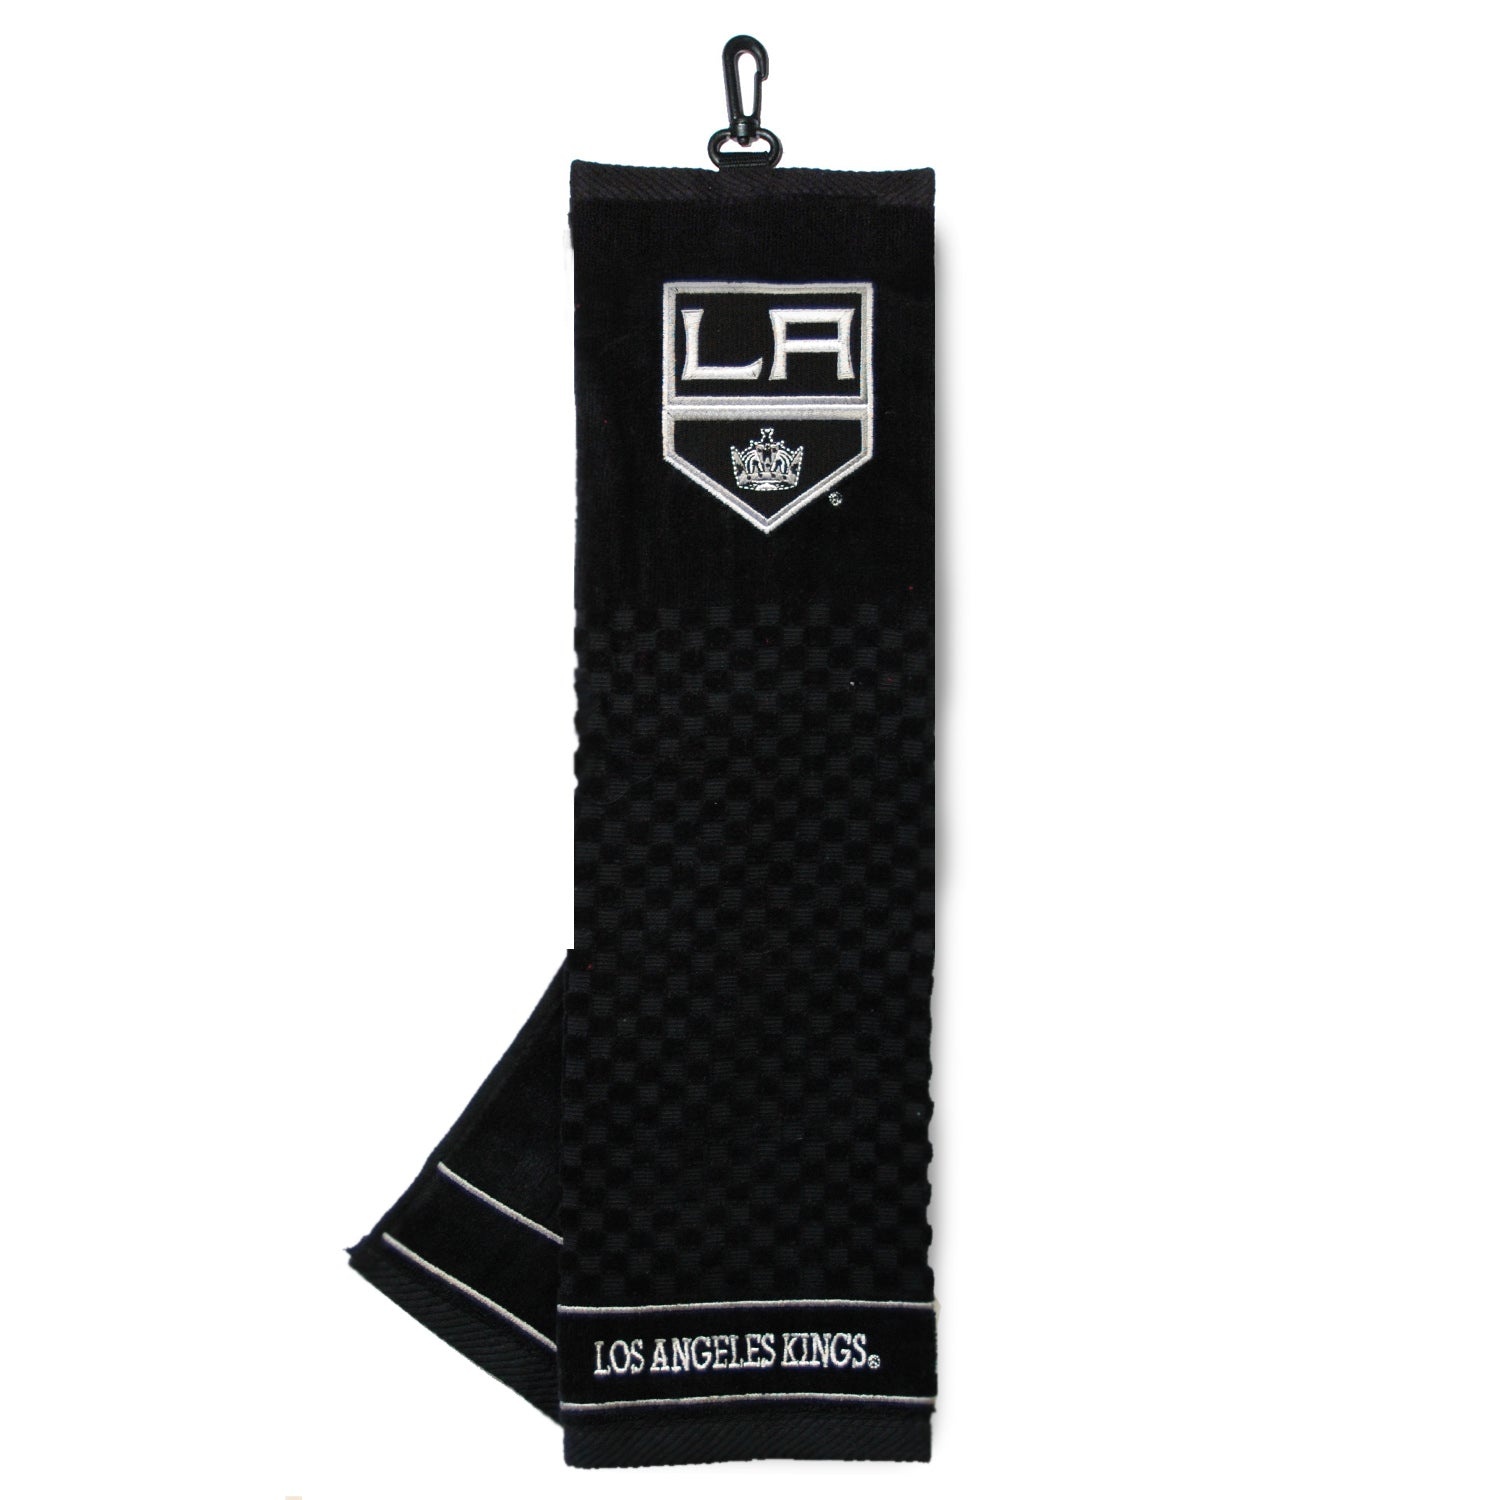
Team Golf LA Kings Towels
Score a goal on the golf course with Team Golf Golf Towels! These vibrant towels feature the team's full color logo and are perfect for wiping away those missed putts. Show off your team spirit while keeping your clubs clean and dry. Tri-Fold 16" x 22" towel features a checkered scrubber design for easier cleaning, swivel clip for easy attachment and removal from golf bags and a full color embroidered logo. 100% Cotton Microfiber 15X15" towel features handy carabiner for easy attachment and removal from golf bags and full color printed logo. Microfiber 16X40 " towel features bag length design with center club cut out and full color printed logo
Brand: Team Golf USA
Category: Sporting Goods > Outdoor Recreation > Golf > Golf Towels